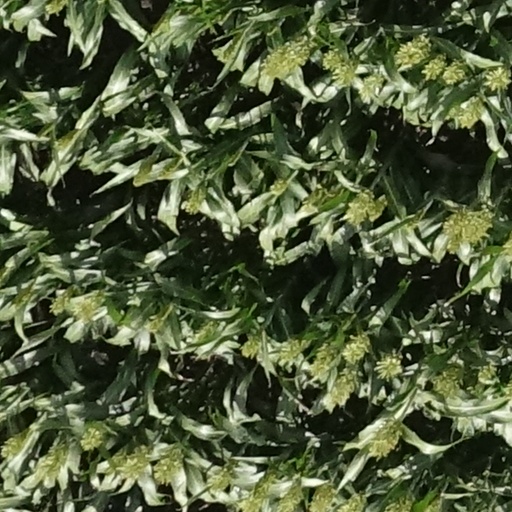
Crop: sorghum